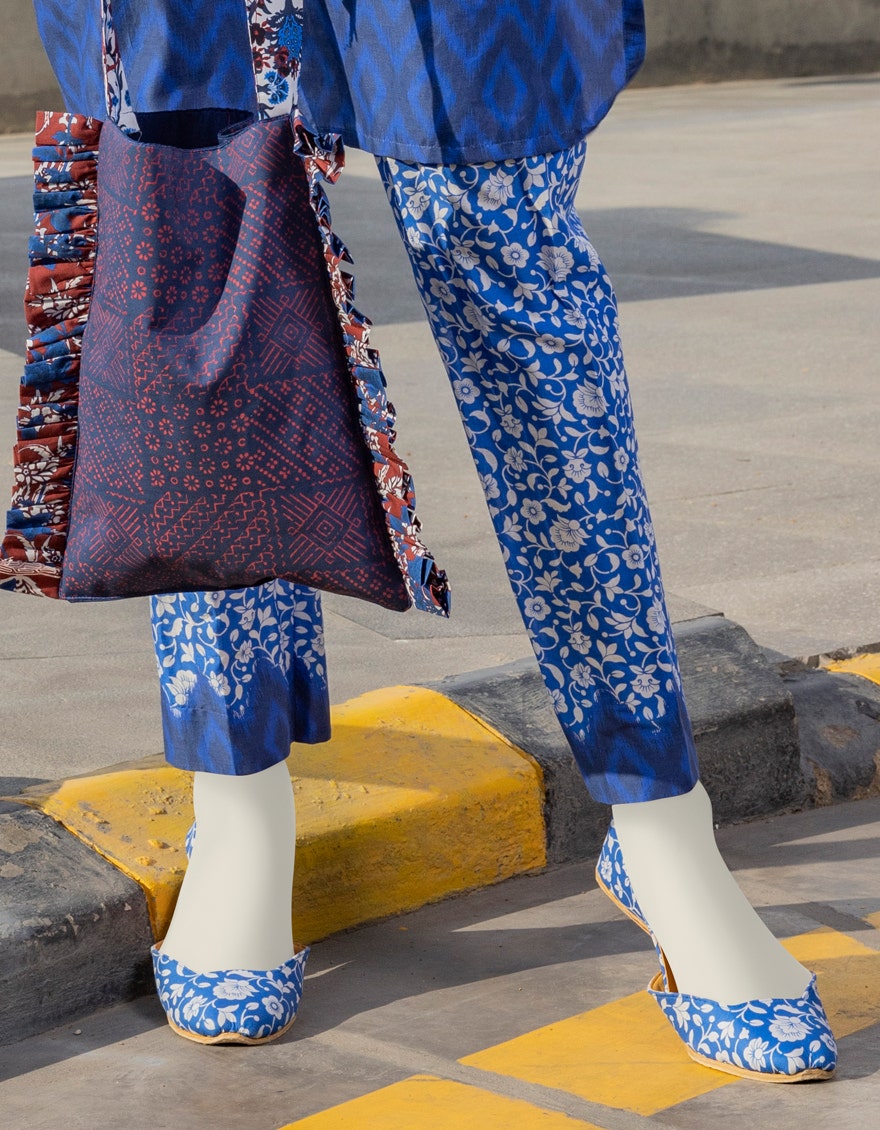
blue multi kashmir print pants